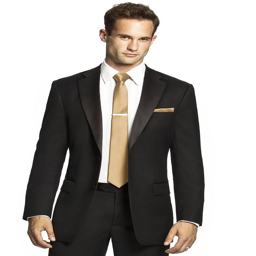
gold tie and garment for person .